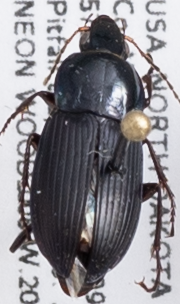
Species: Poecilus lucublandus
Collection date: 2019-06-18
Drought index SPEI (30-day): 0.024
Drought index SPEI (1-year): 0.9
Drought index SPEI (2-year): -0.044